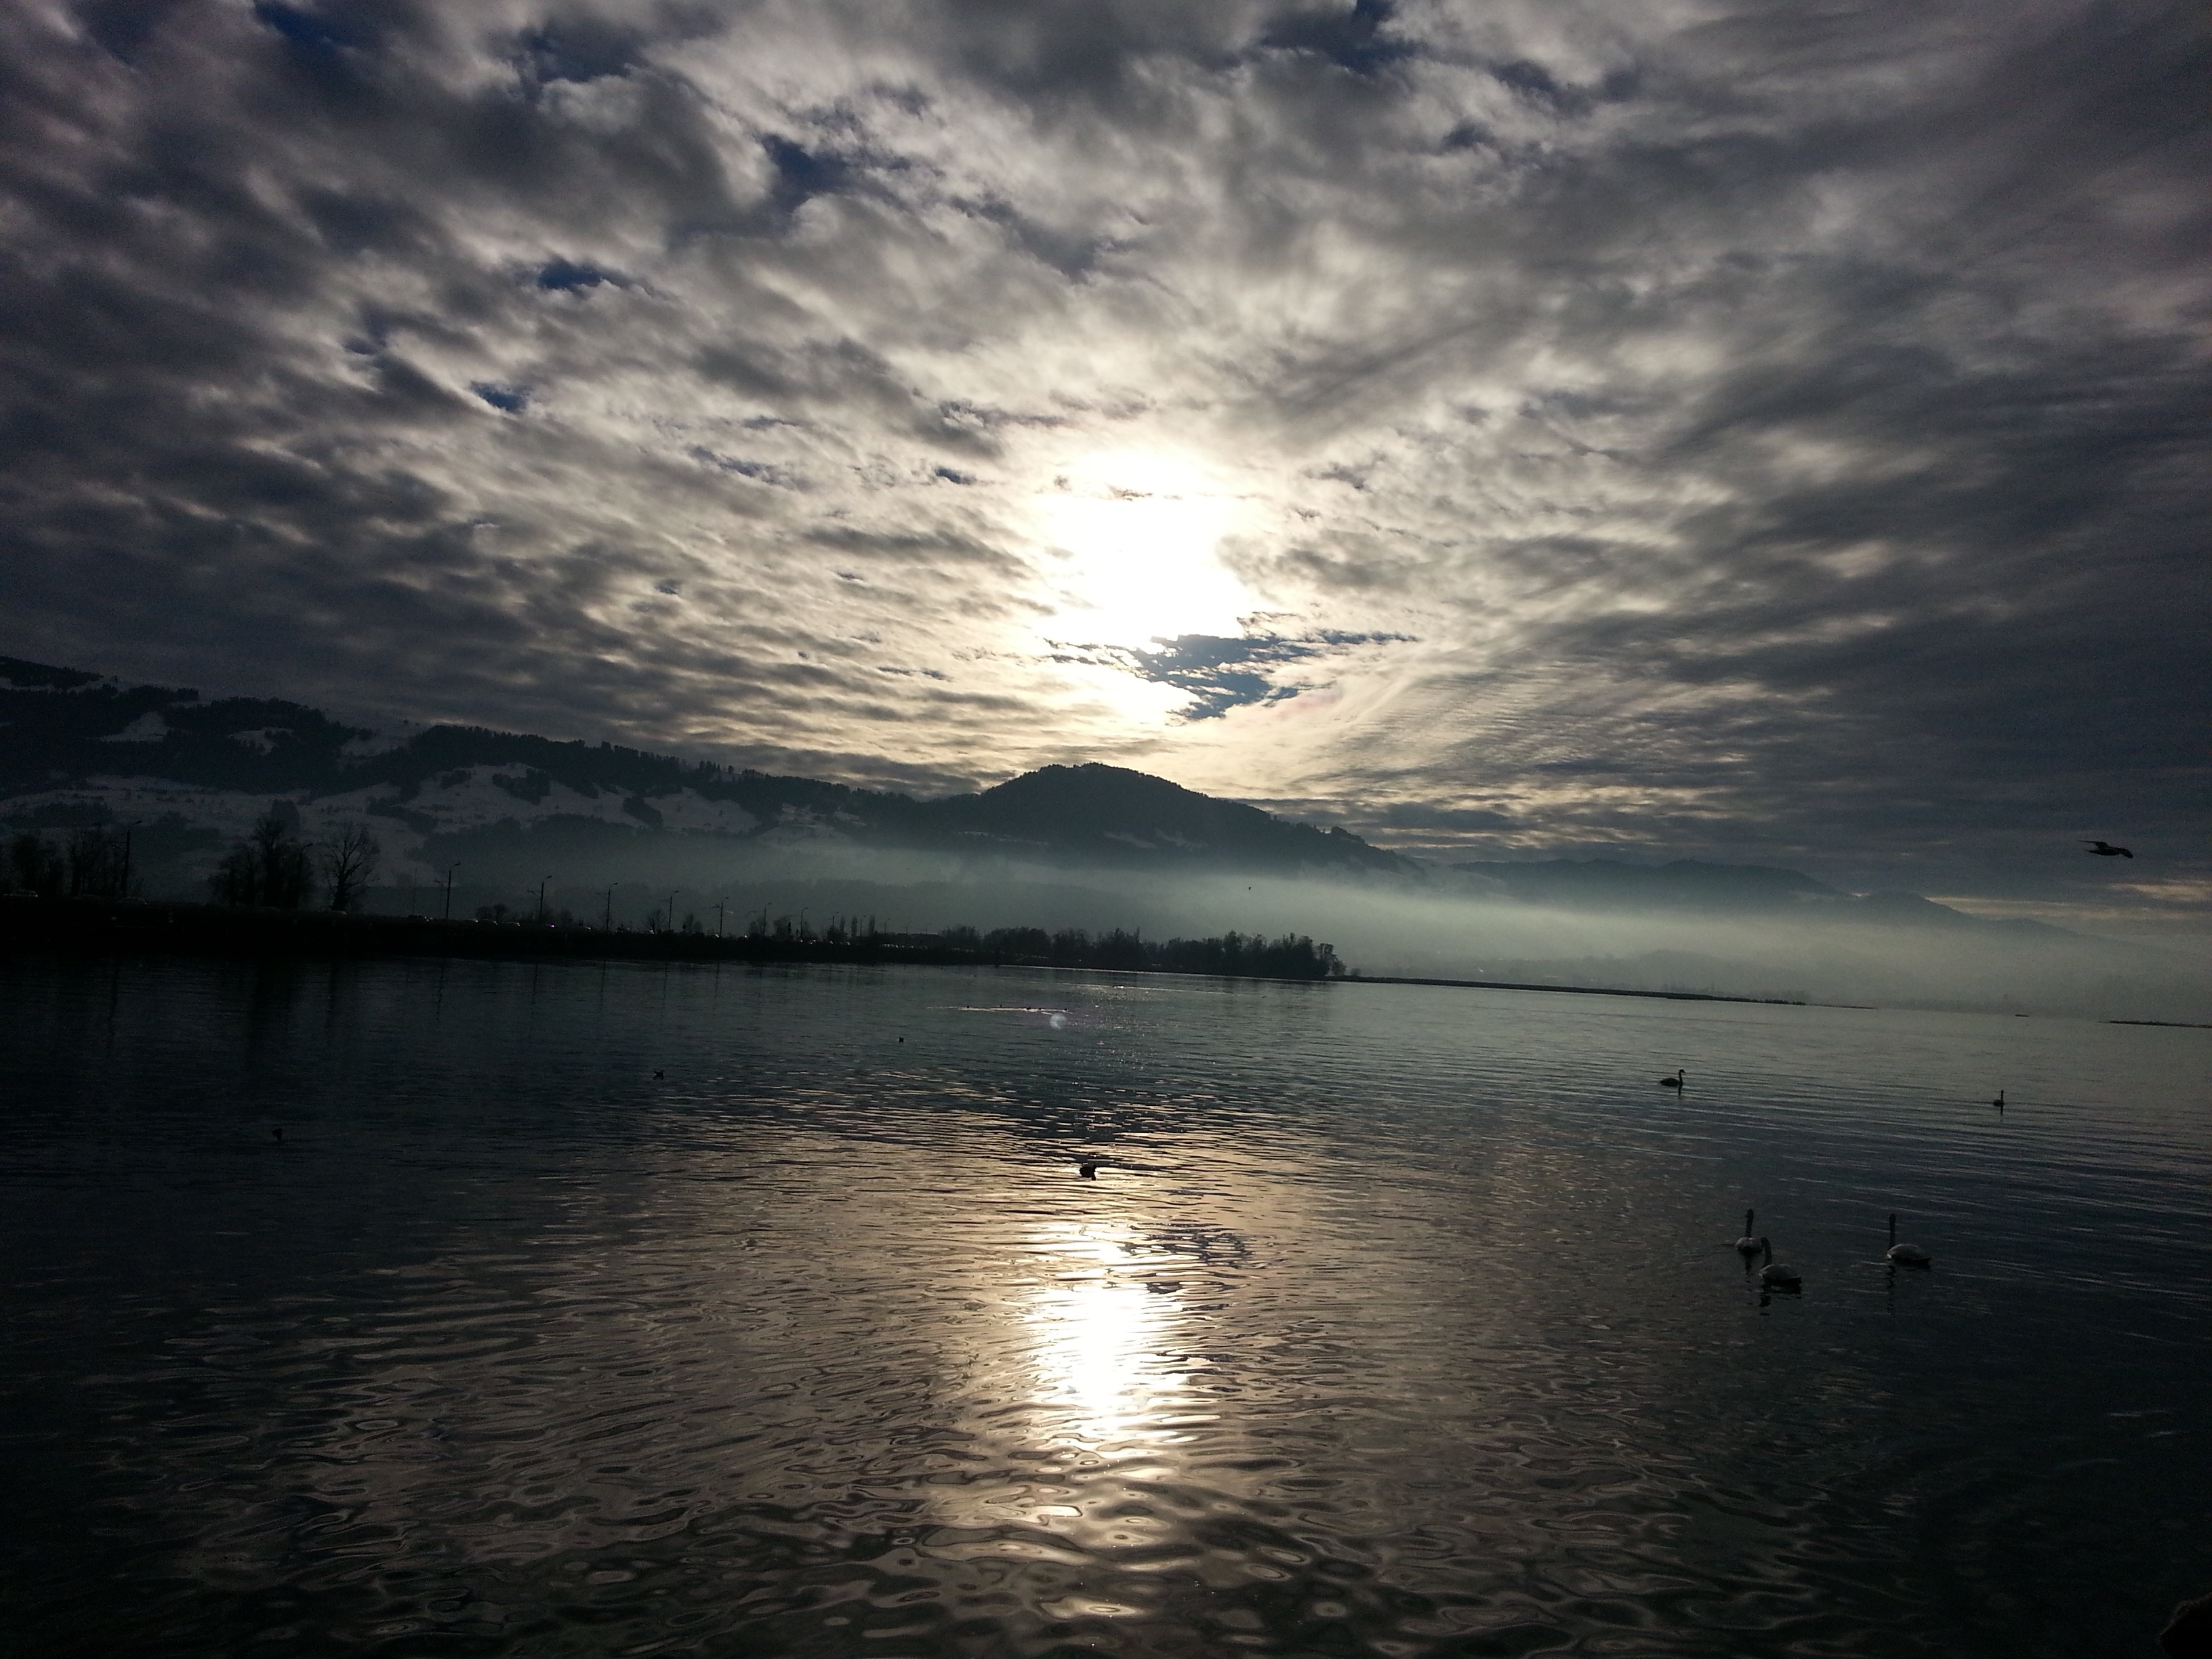
sea, coast, water, nature, ocean, horizon, winter, light, cloud, sky, sun, fog, sunrise, sunset, sunlight, morning, lake, dawn, dusk, evening, reflection, darkness, moonlight, body of water, clouds, mountains, loch, accommodation, abendstimmung, cloudiness, atmospheric phenomenon